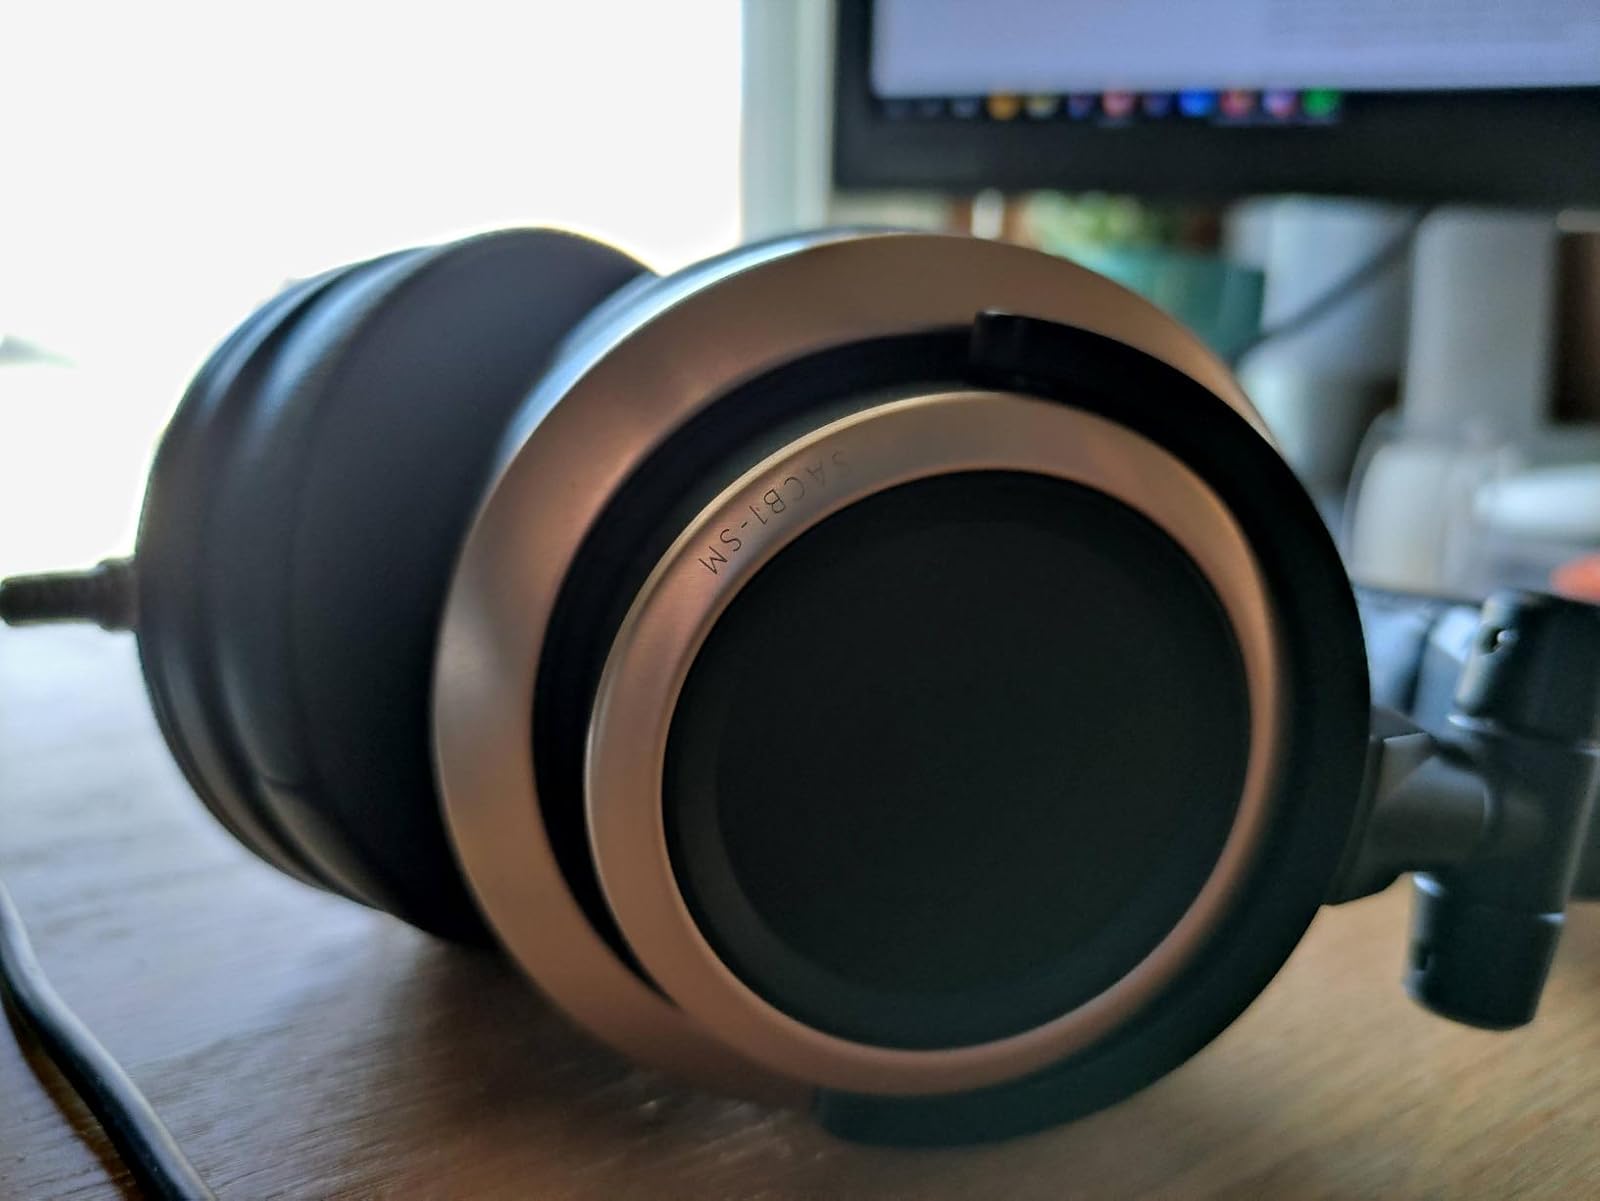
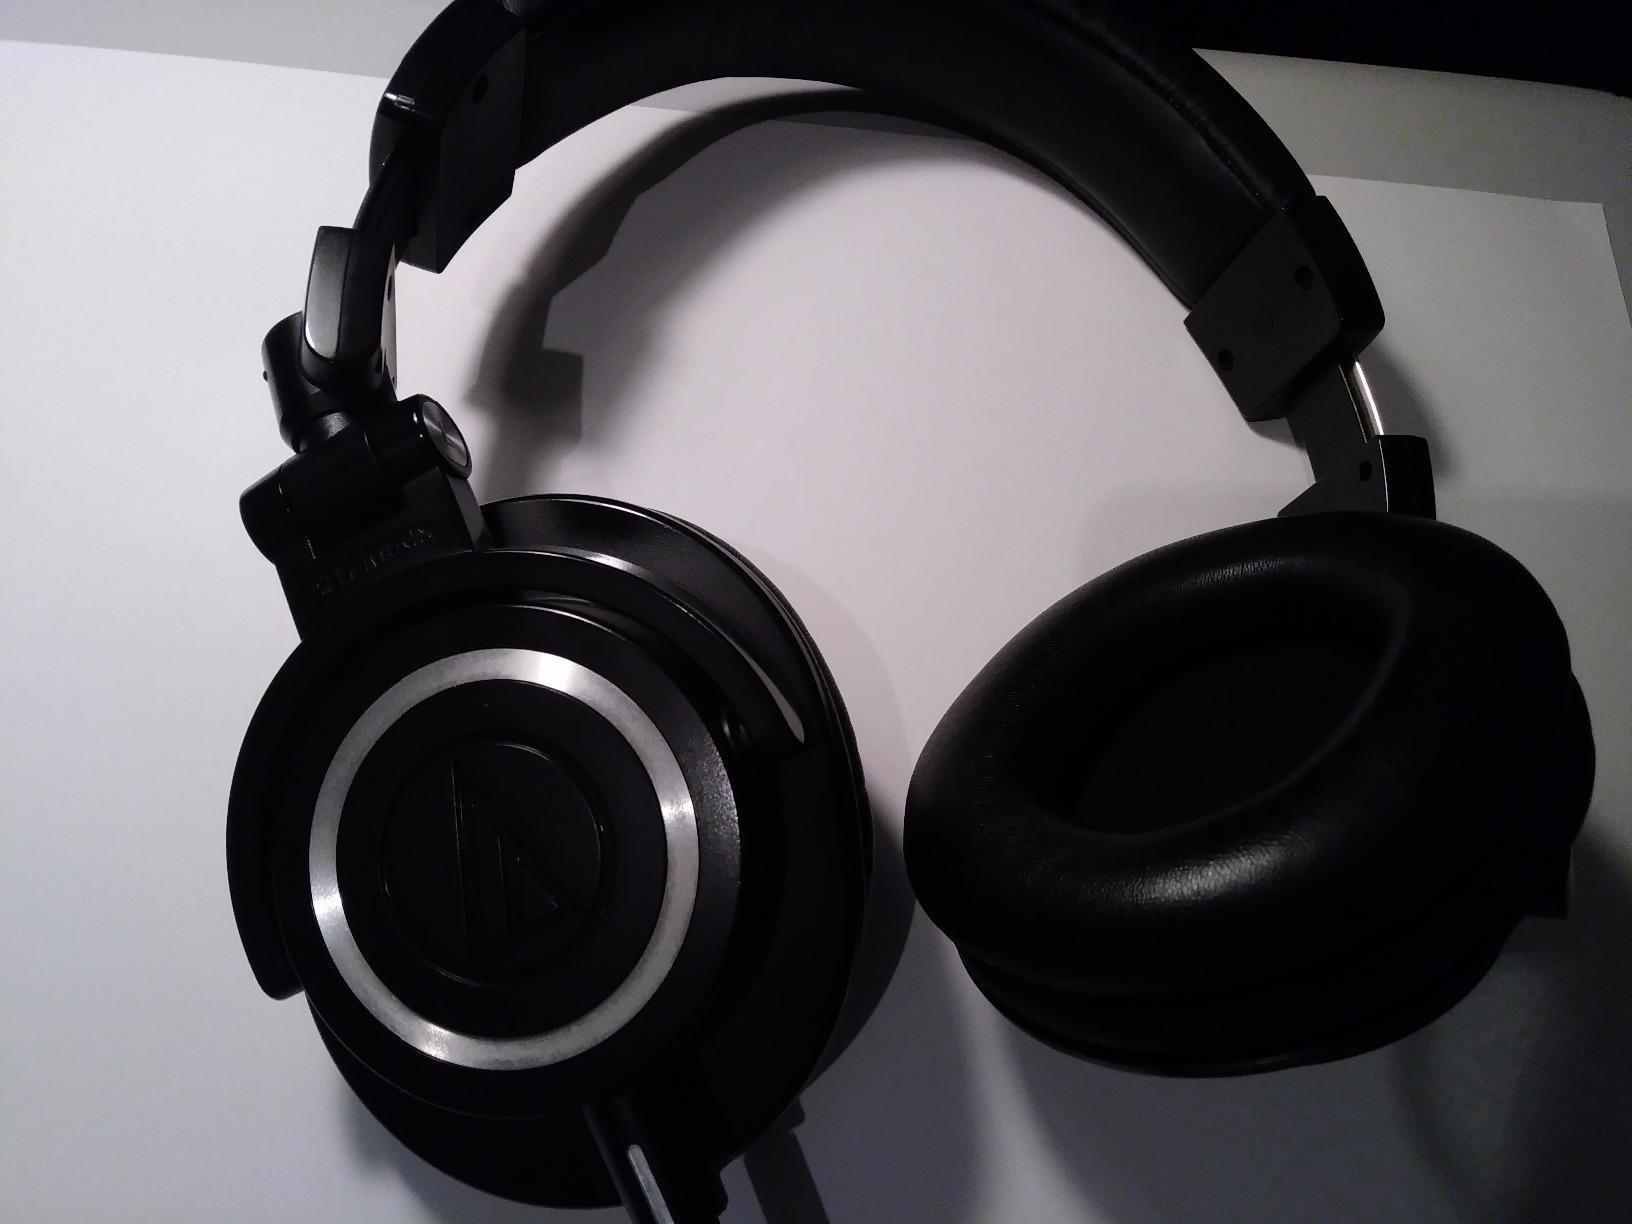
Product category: headphones
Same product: no